Diacritic

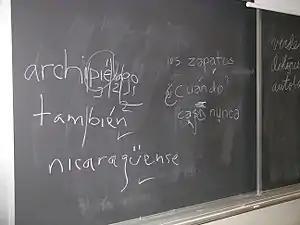
Blackboard used in class at Harvard shows students' efforts at placing the ü and acute accent diacritic used in Spanish orthography.

English is one of the few European languages that does not have many words that contain diacritical marks. Instead, digraphs are the main way the Modern English alphabet adapts the Latin to its phonemes. Exceptions are unassimilated foreign loanwords, including borrowings from French (and, increasingly, Spanish, like "jalapeño" and "piñata"); however, the diacritic is also sometimes omitted from such words. Loanwords that frequently appear with the diacritic in English include "café", "résumé" or "resumé" (a usage that helps distinguish it from the verb "resume"), "soufflé", and "naïveté" (see "English terms with diacritical marks"). In older practice (and even among some orthographically conservative modern writers), one may see examples such as "élite", "mêlée" and "rôle."